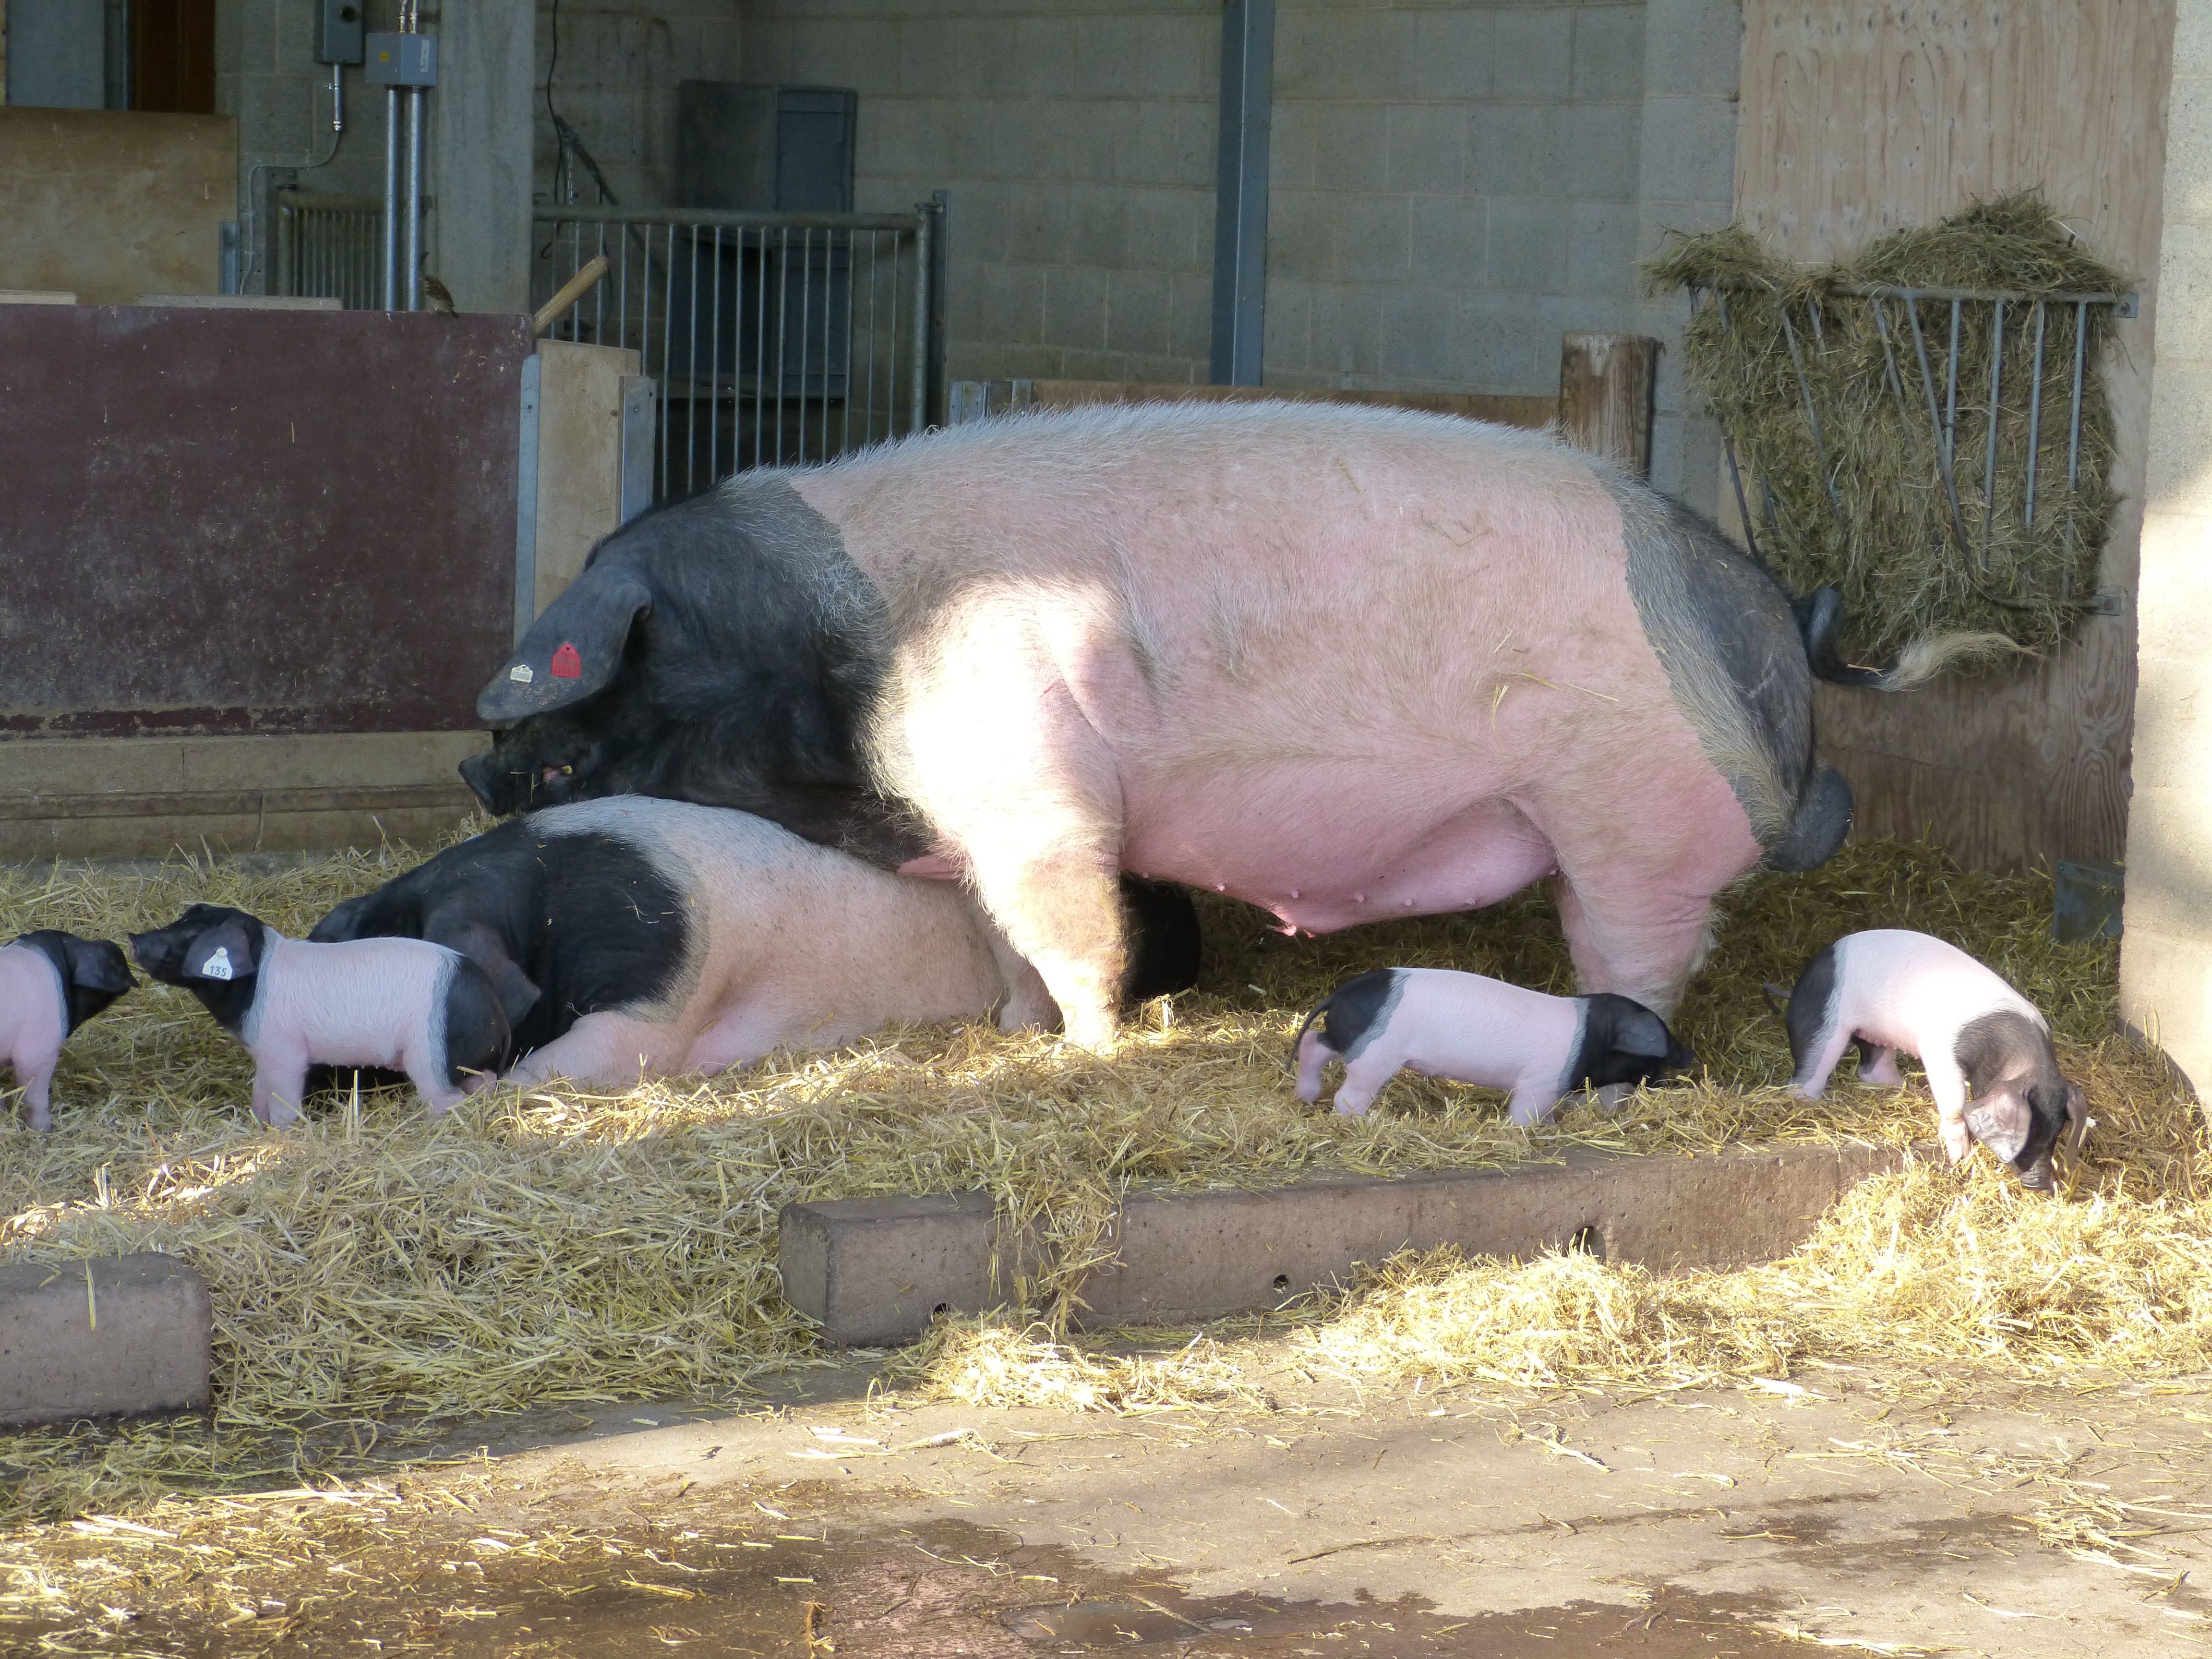
farm, animal, zoo, mammal, boar, piglet, sow, pigs, vertebrate, pig, breeding, domestic pig, pig like mammal